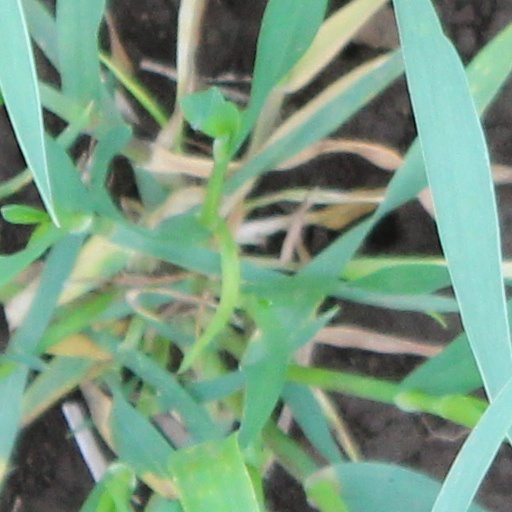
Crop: wheat